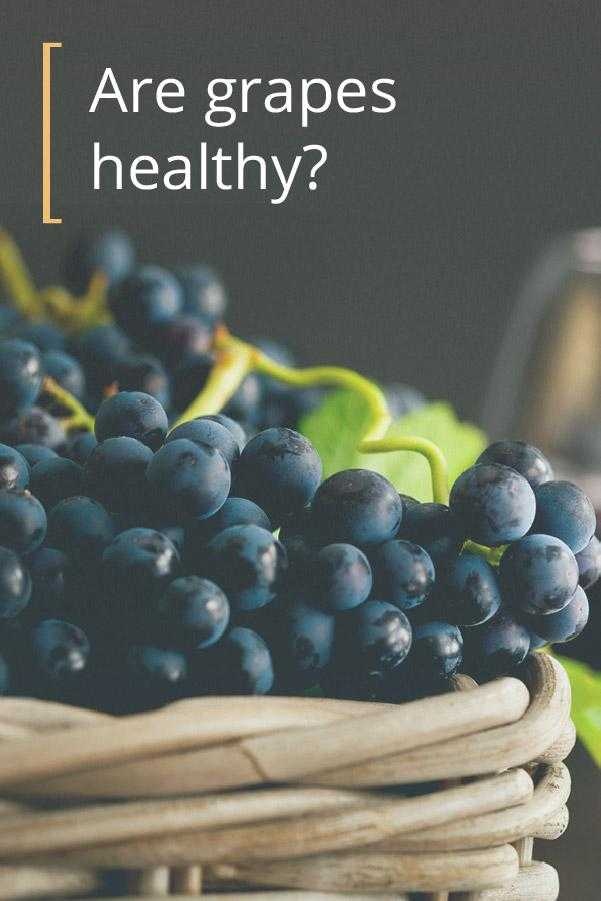
Label: Grapes